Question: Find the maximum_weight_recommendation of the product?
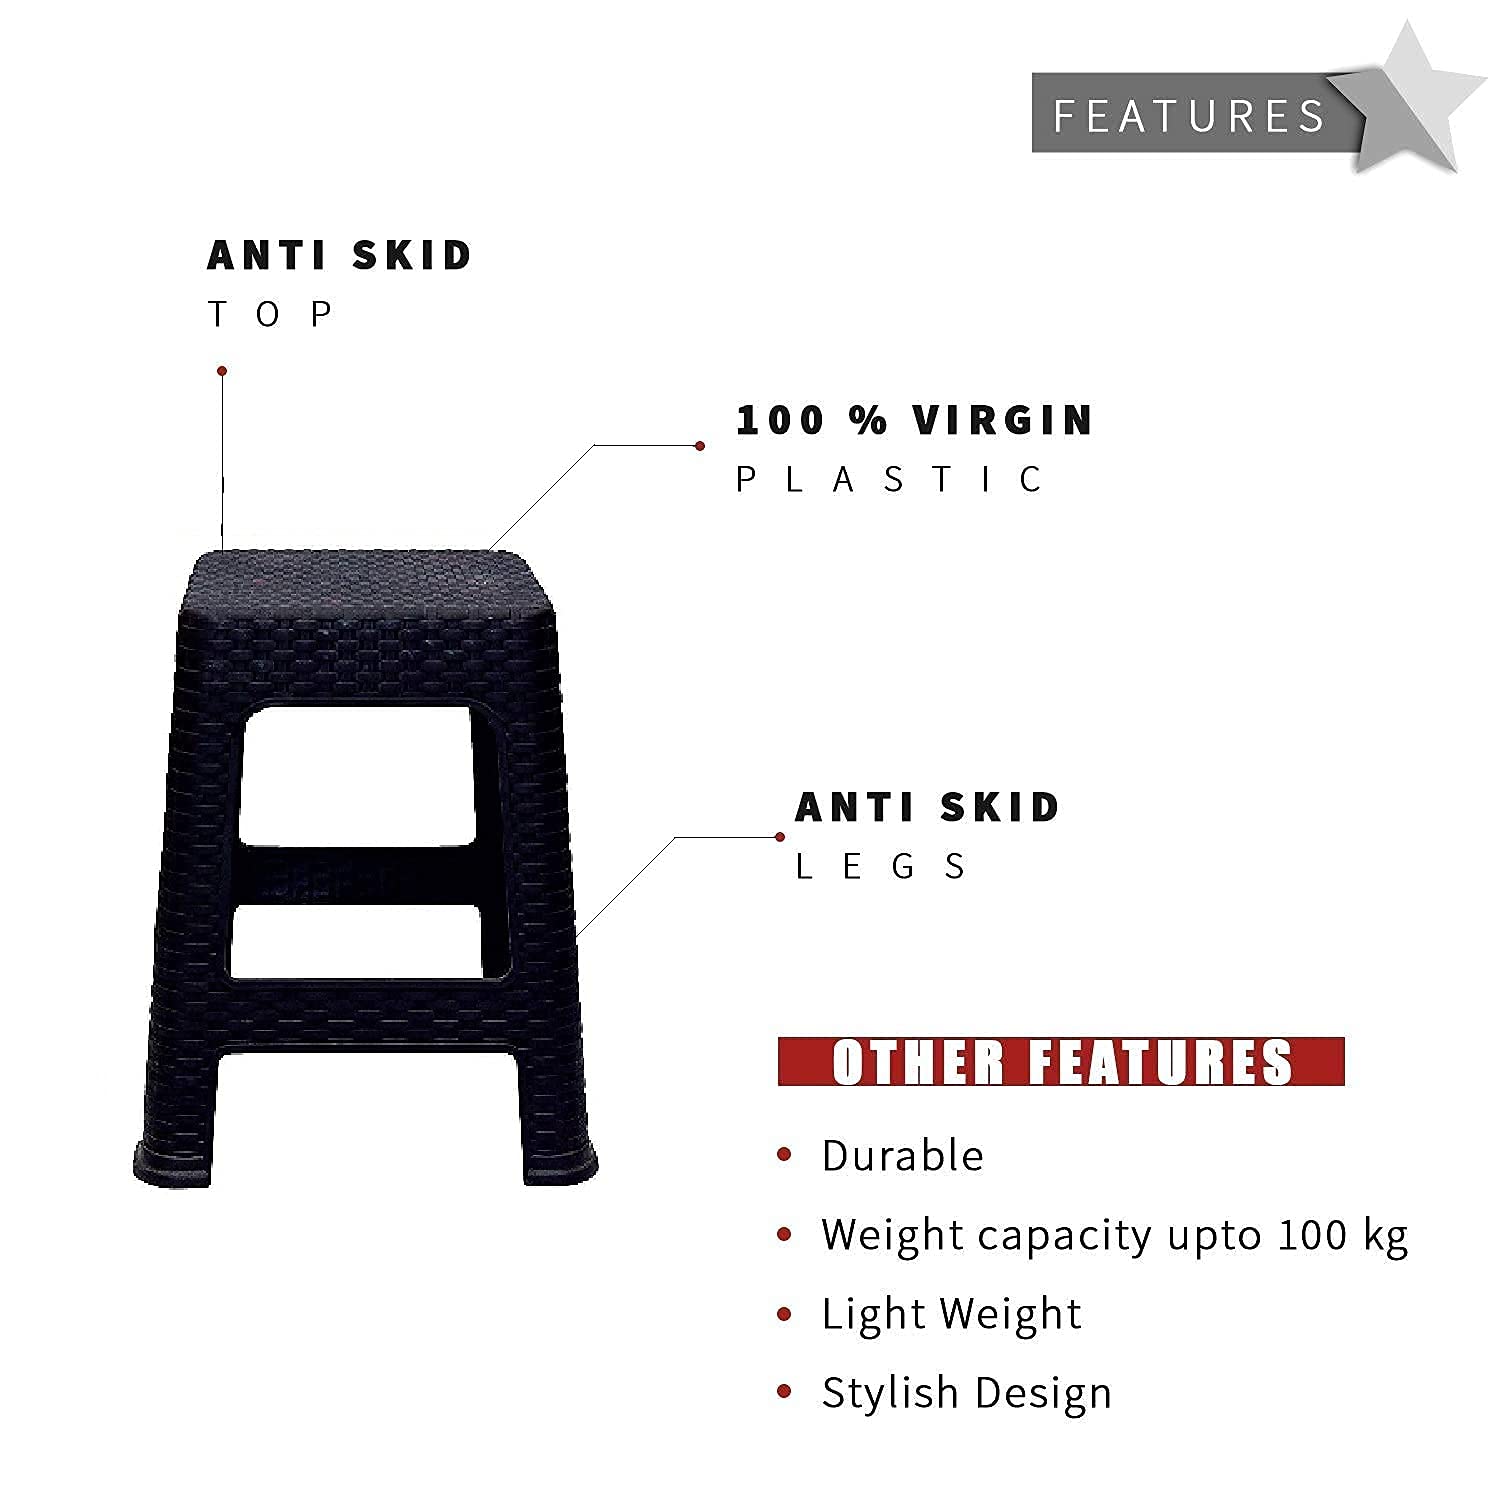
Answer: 100 kilogram